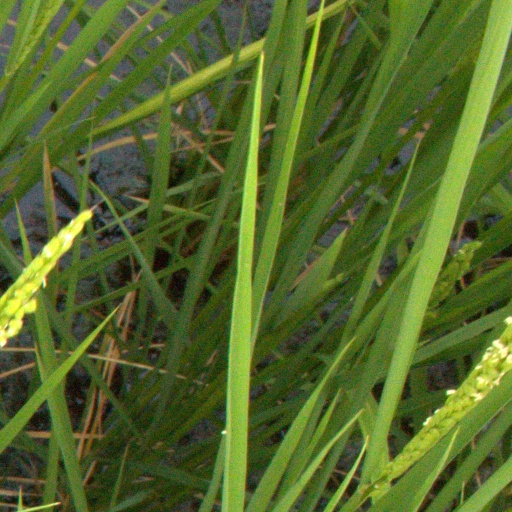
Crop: rice